Raymond Luc Levasseur

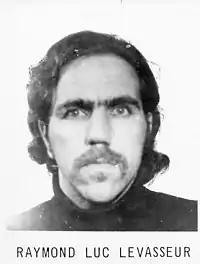
Photograph taken 1975

Raymond Luc Levasseur (born October 10, 1946) is an American militant who was the former leader of the United Freedom Front, a militant Marxist organization that conducted a series of bombings and bank robberies throughout the United States from 1976 to 1984, in protest to US intervention in Central America and around the world, racism, and the South African apartheid regime.